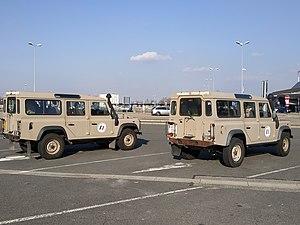
Land Rover Defender de la mission Vigipirate à l'aéroport de Strasbourg
Le plan Vigipirate est un des outils du dispositif français de lutte contre le terrorisme. Il se situe dans le champ de la vigilance, de la prévention et de la protection. Il peut être prolongé par d’autres plans gouvernementaux dans le champ de l’intervention. Il relève du Premier ministre et associe tous les ministères.